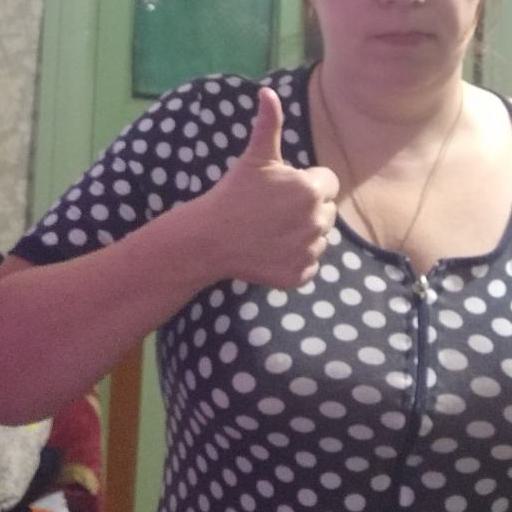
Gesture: like